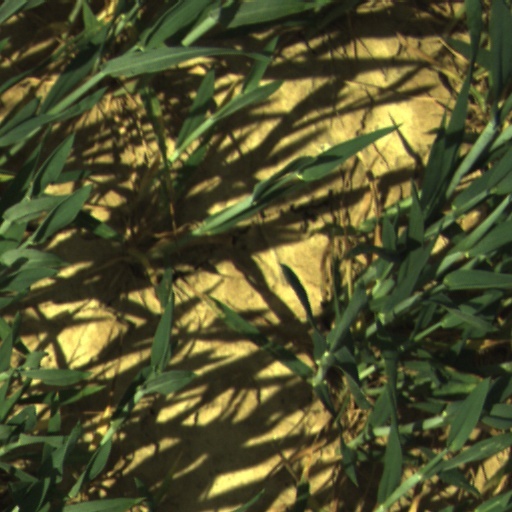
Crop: wheat